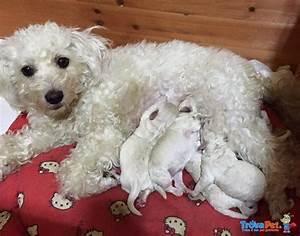
dog